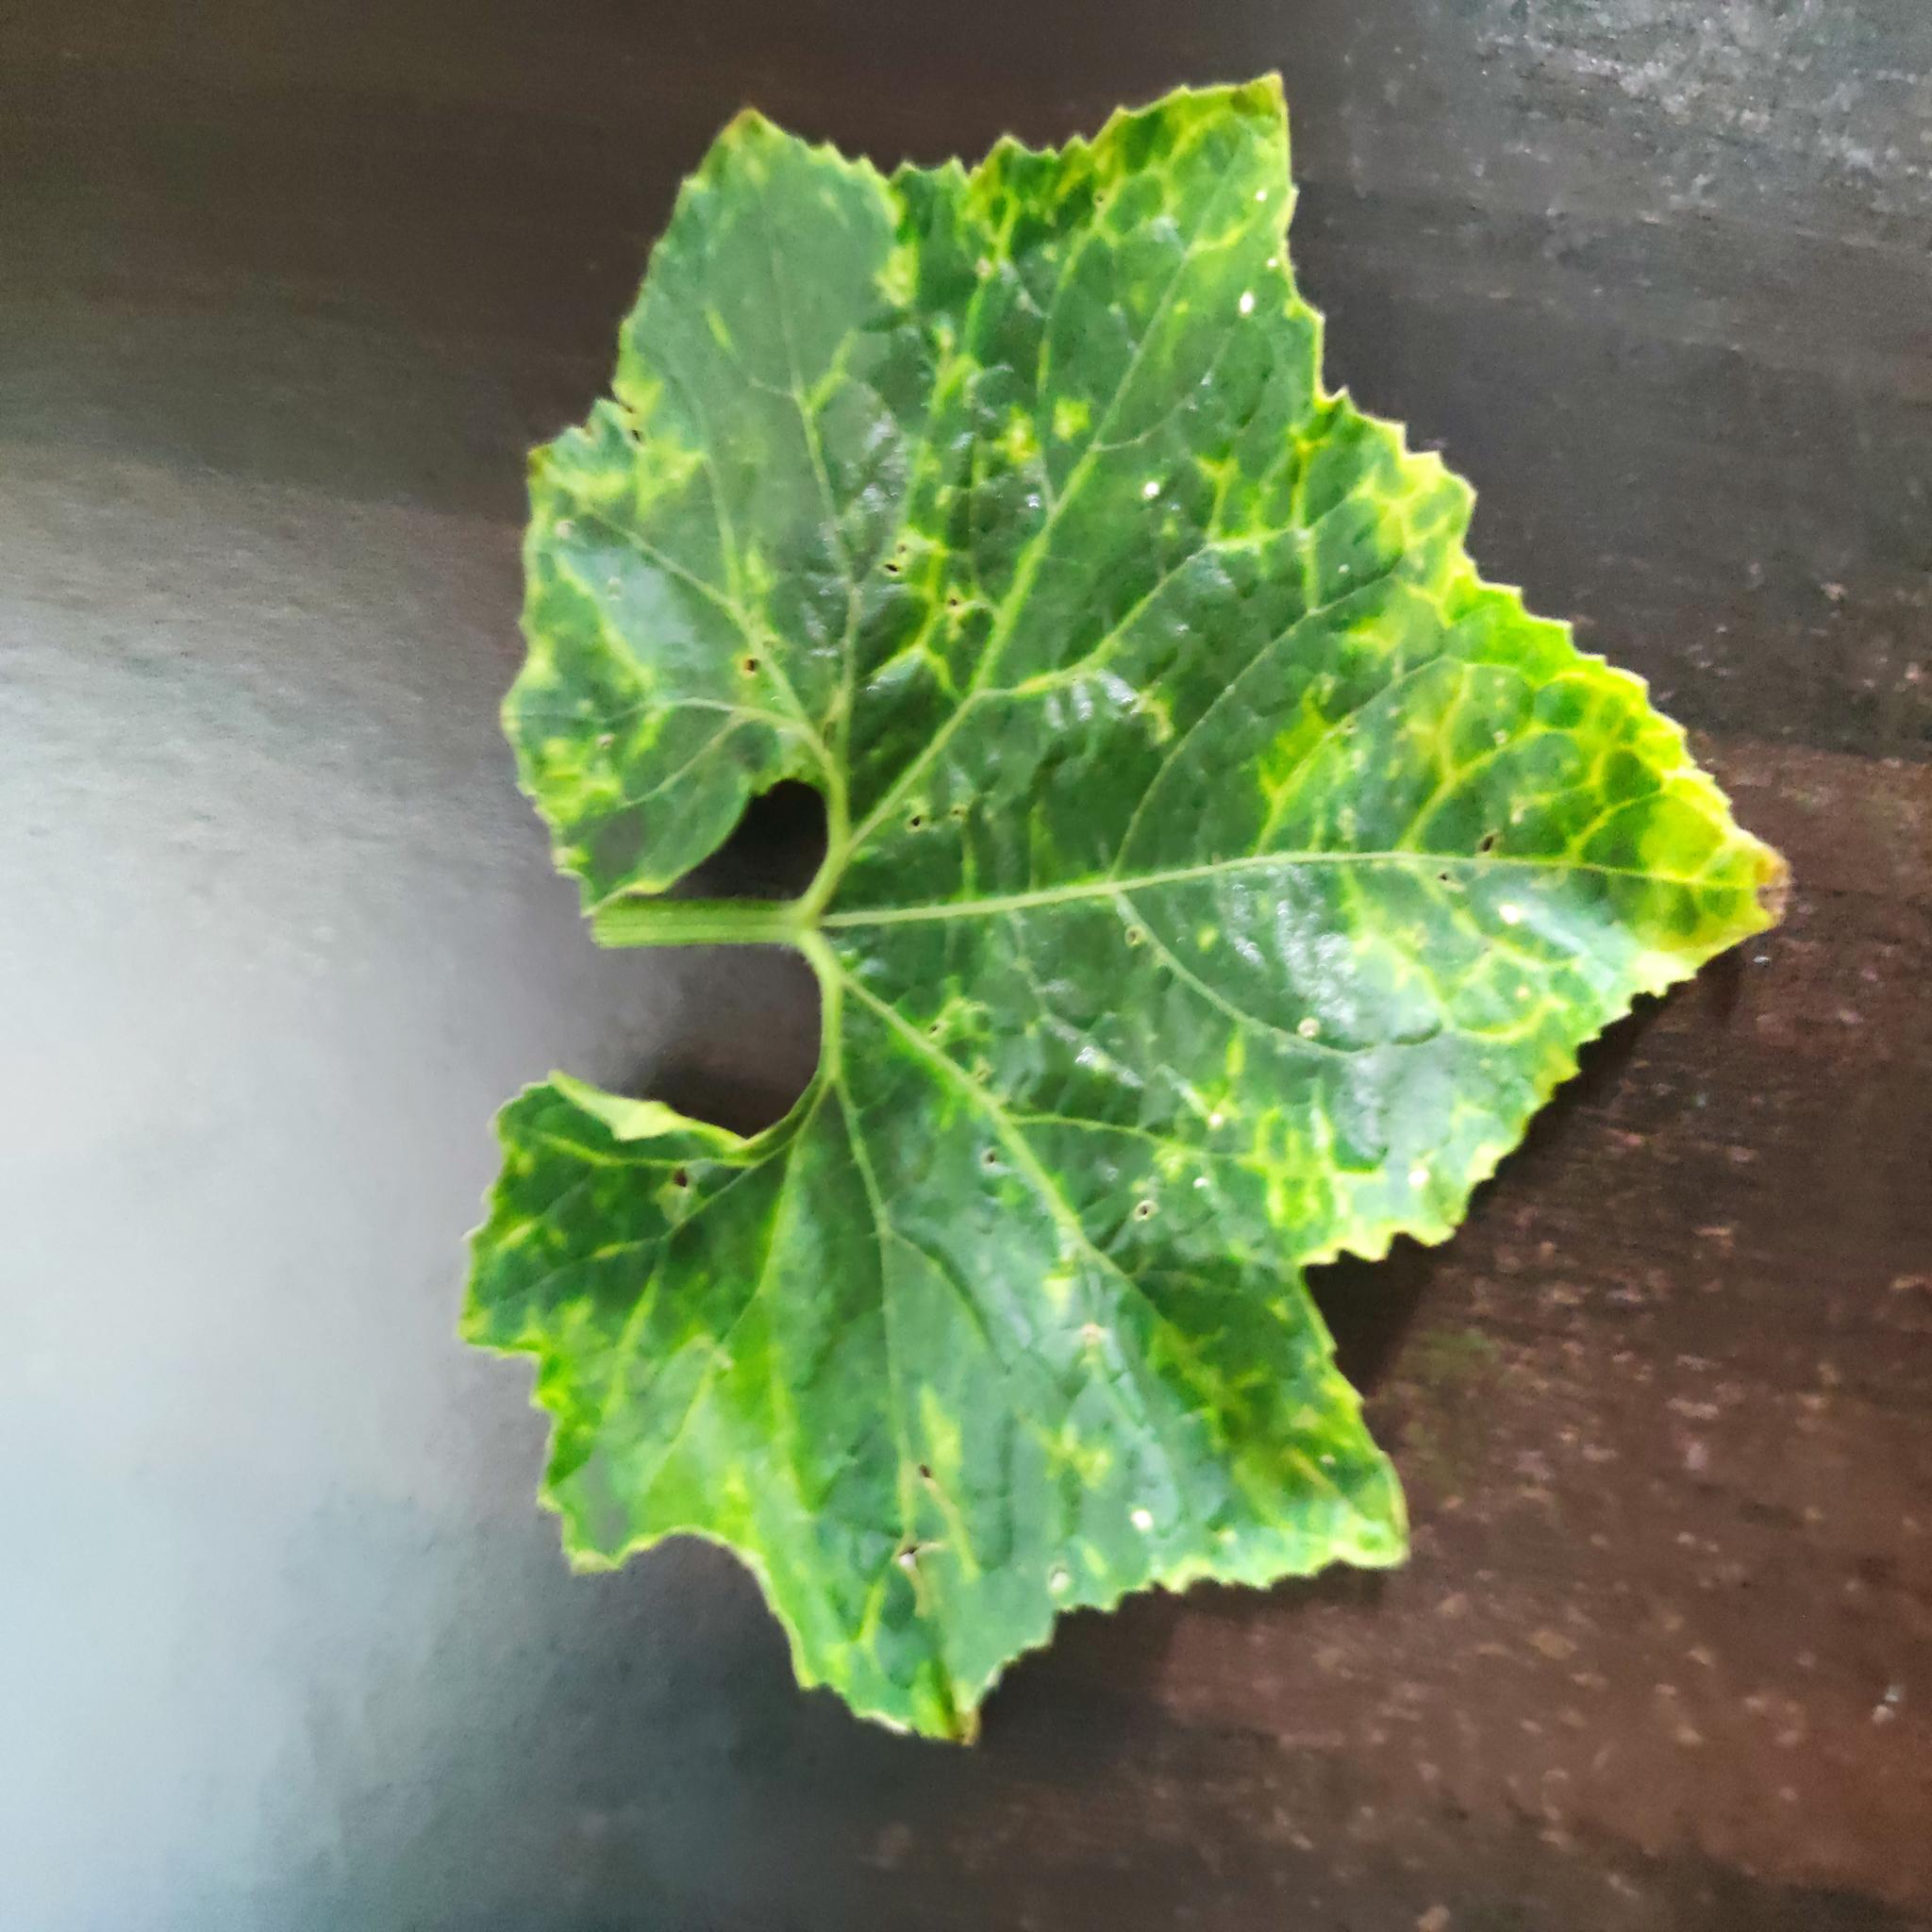
Label: Leaf curl